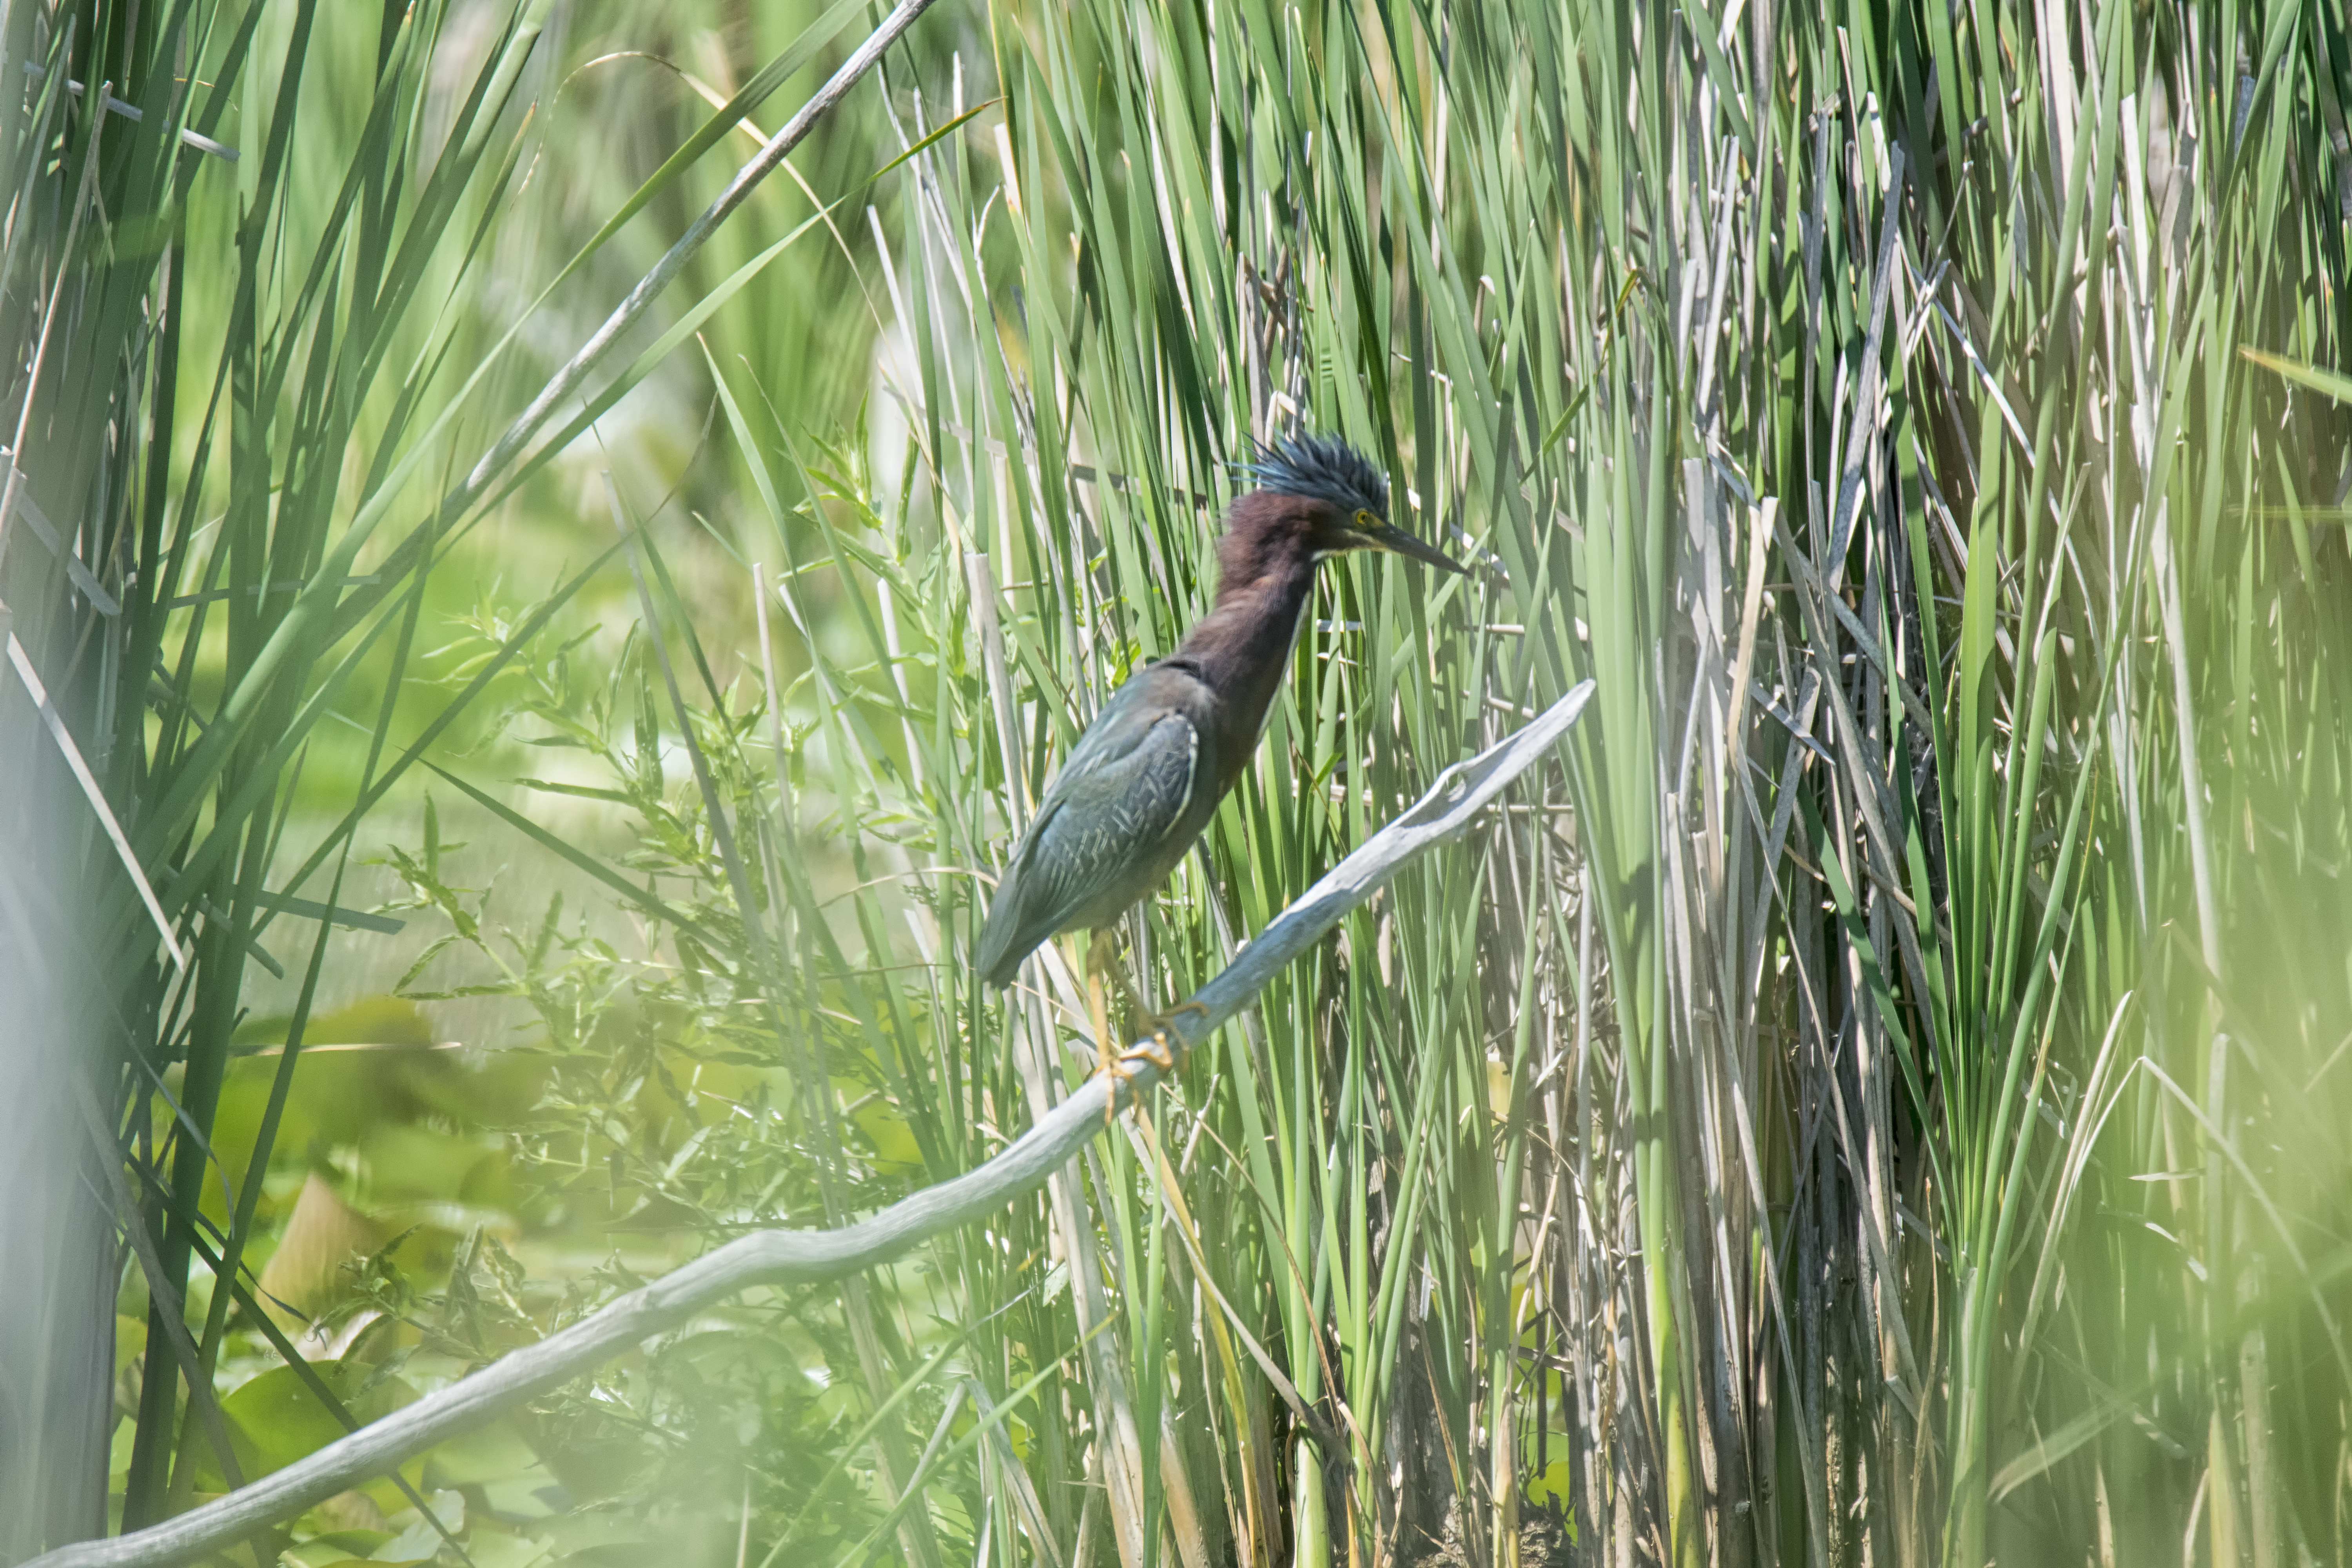
grass, bird, wildlife, green, jungle, fauna, canada, vertebrate, vert, quebec, heron, sherbrooke, oiseau, grass family, perching bird